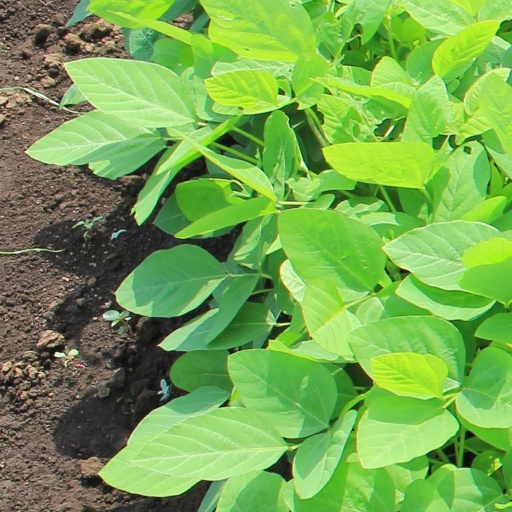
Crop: soybean